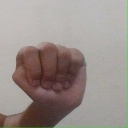
अक्षर: ठ